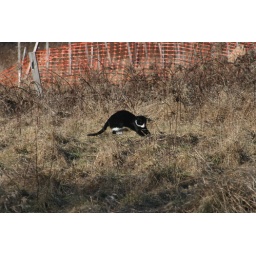
This is one of several feral cats that live around the house or under the shed and hunt field mice.